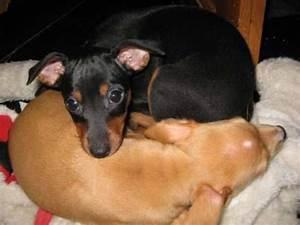
dog